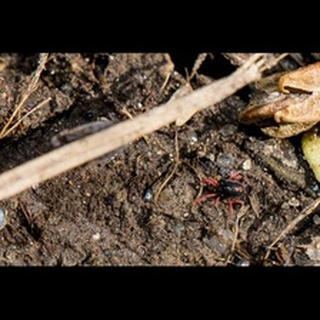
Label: wheat_mite